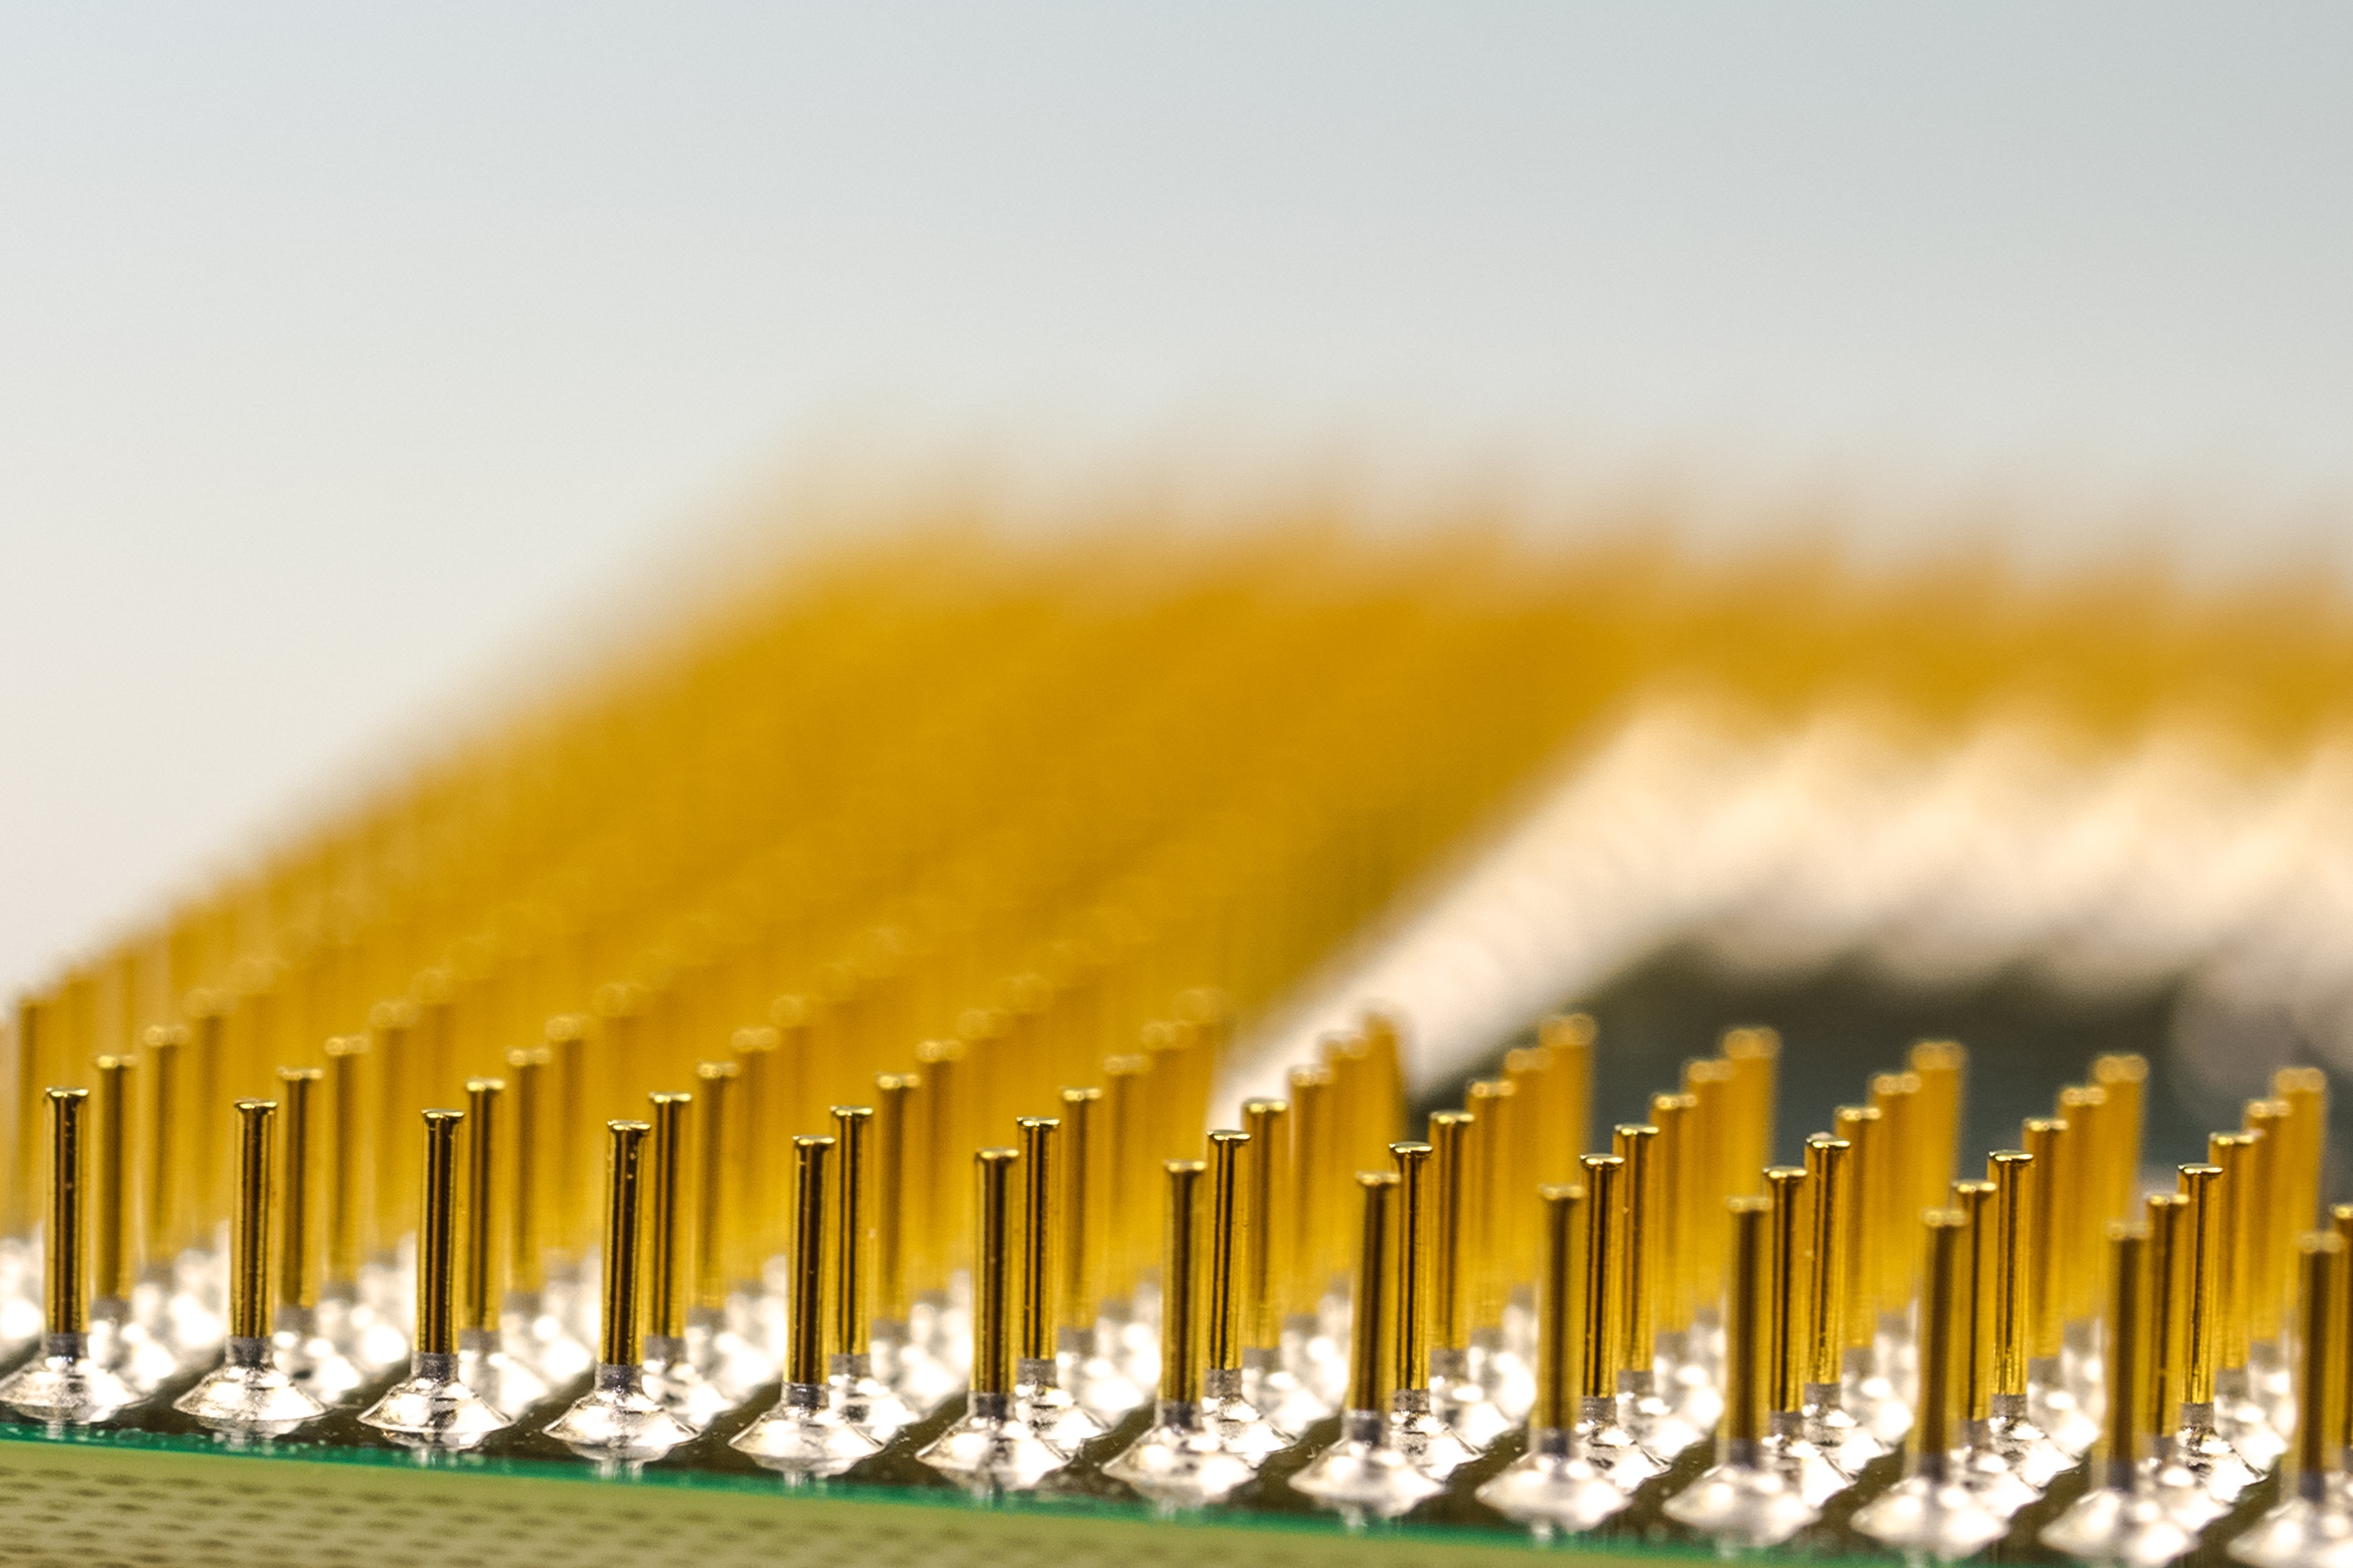
computer, grass, board, technology, flower, pen, line, color, macro, yellow, close, close up, trace, electronics, components, pc, pins, software, slot, calculator, circuits, data, processor, cpu, chip, macro photography, component, electrically, connections, electrical engineering, data processing, control center, grass family